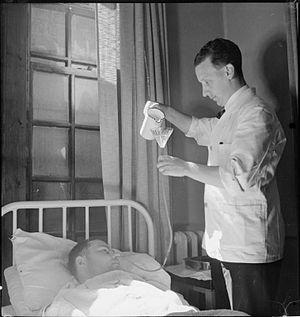
Un infirmier est un professionnel de la santé dont la profession est de délivrer des soins infirmiers.